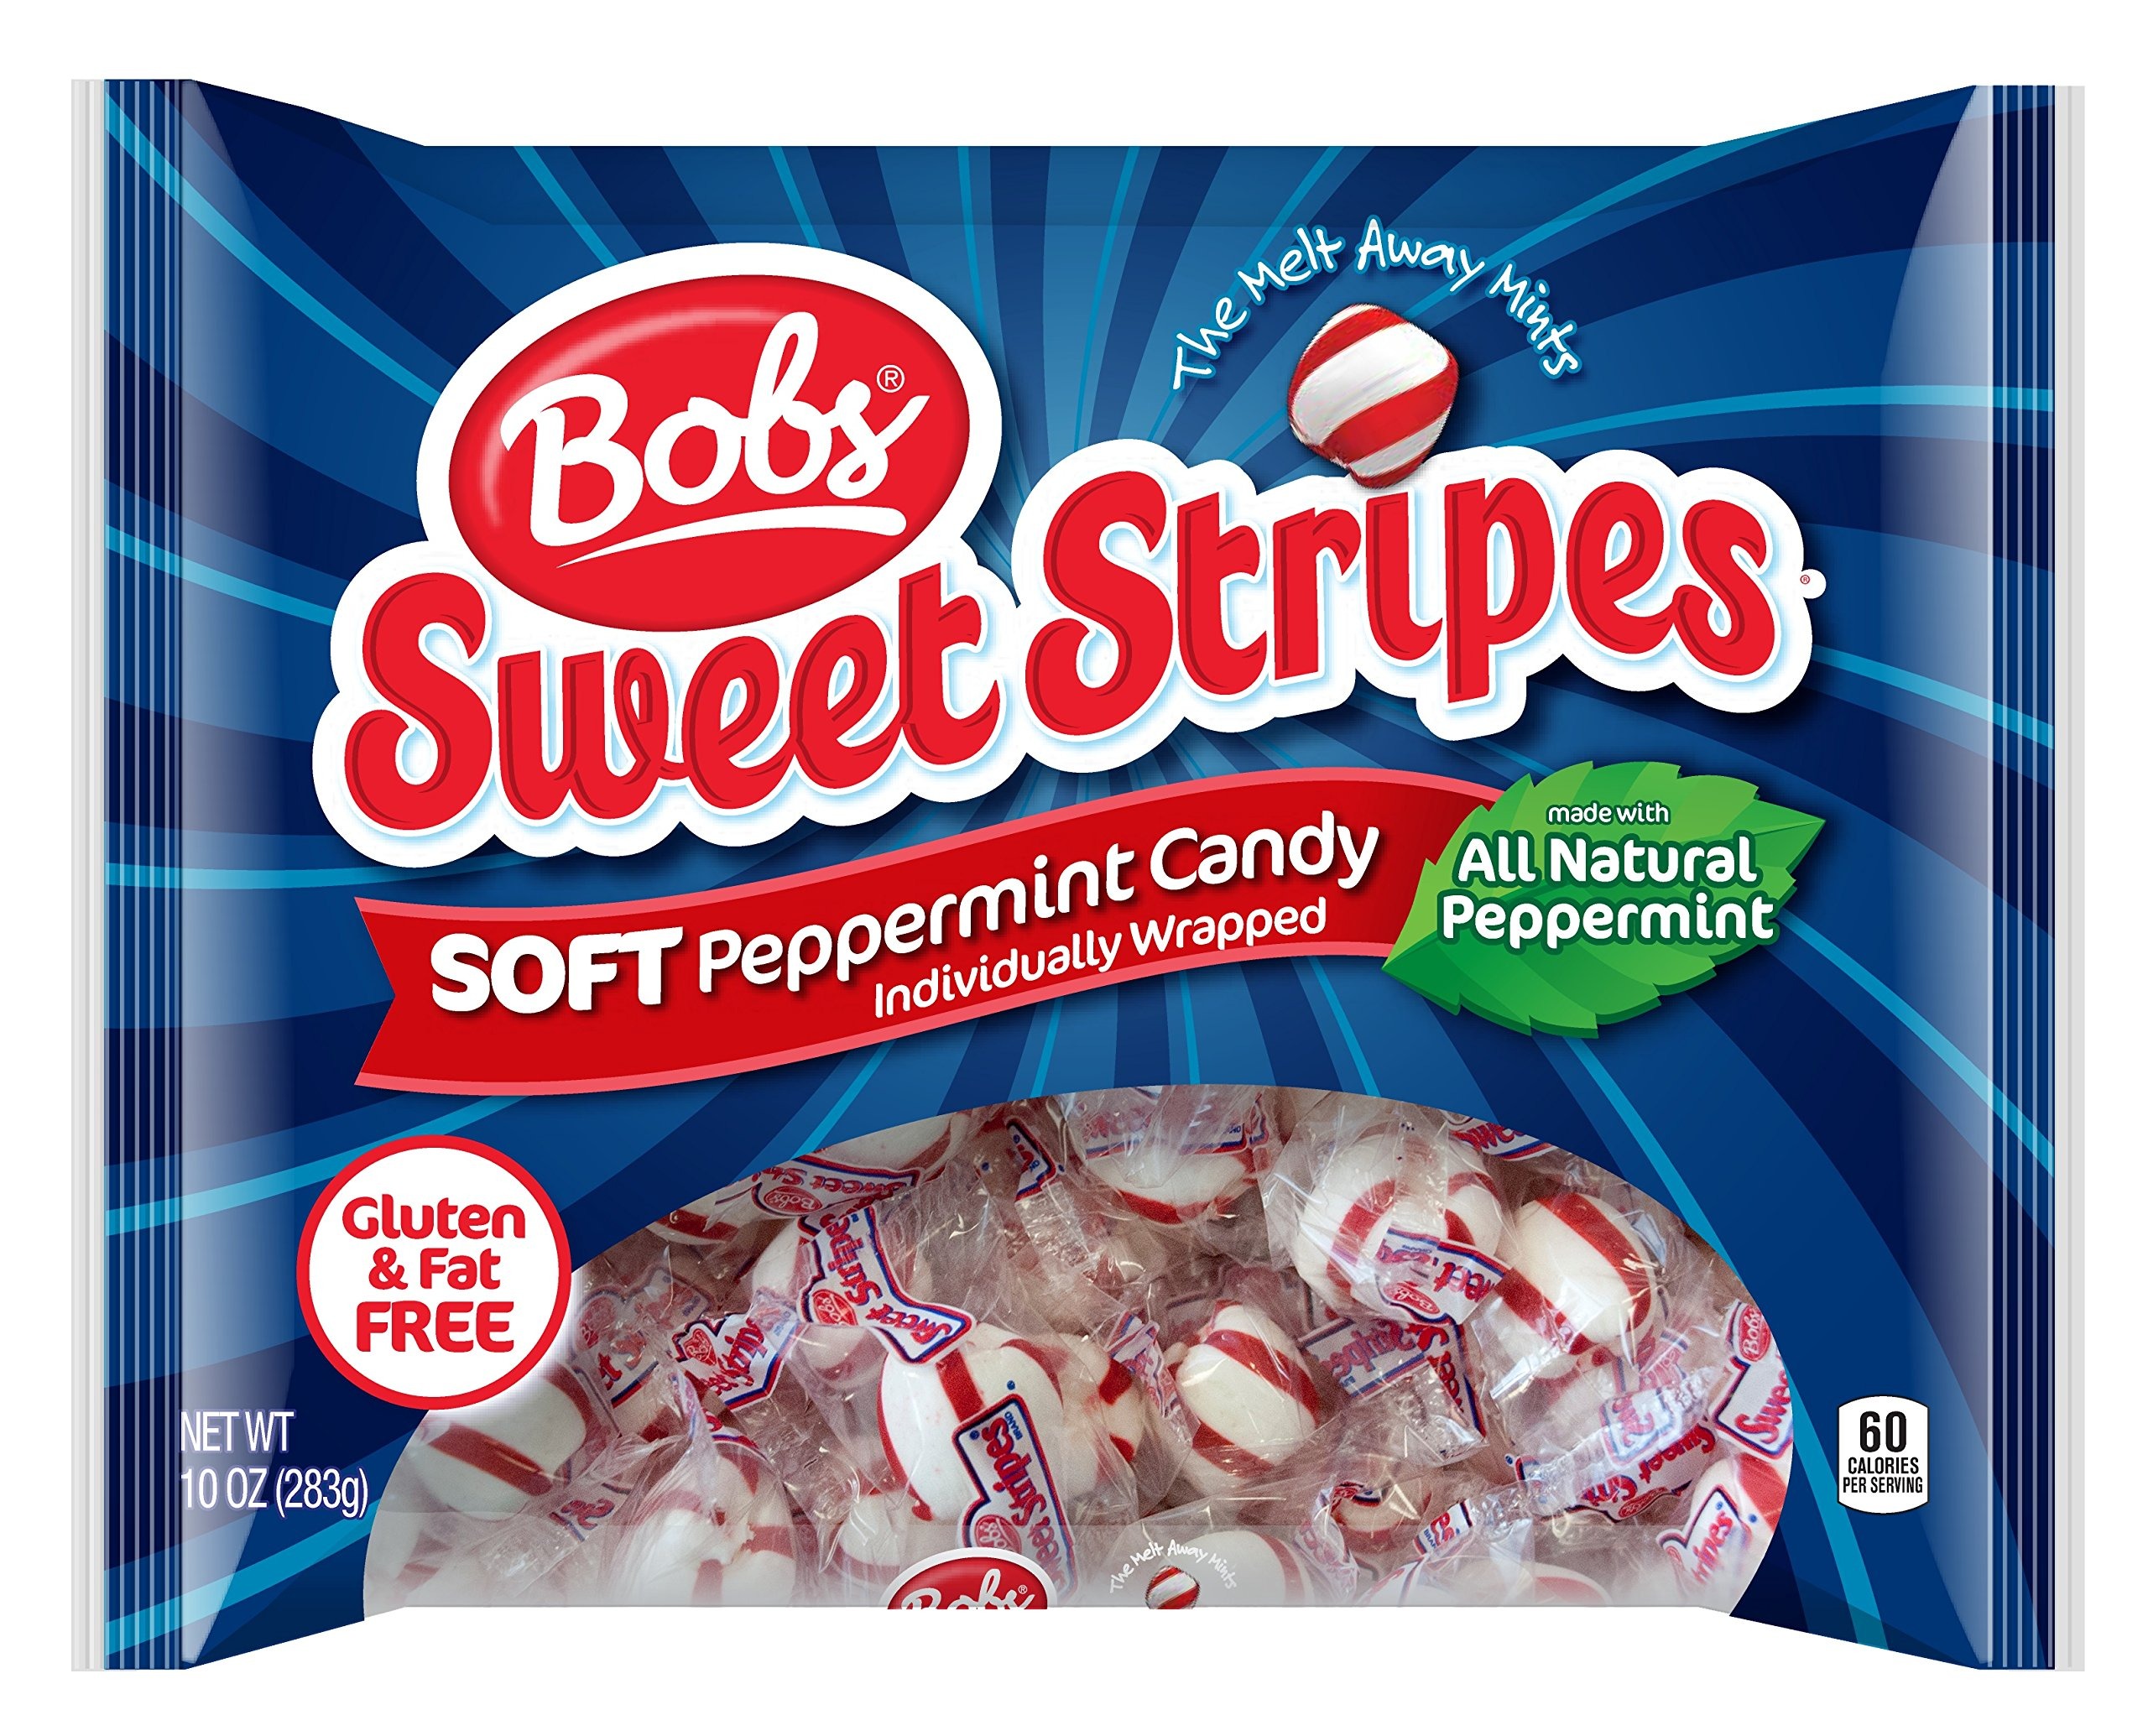
Item Name: Bob's Red & White Sweet Stripes Peppermint Soft Mint Candy, 10 Ounces
Bullet Point 1: The package length of the product is 8.0 inches
Bullet Point 2: The package width of the product is 6.6 inches
Bullet Point 3: The package height of the product is 1.7 inches
Bullet Point 4: The package weight of the product is 0.65 pounds
Value: 10.0
Unit: Ounce

Price: 8.68